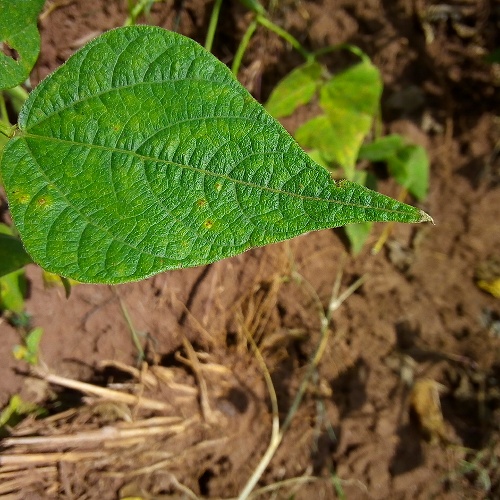
Leaf condition: bean_rust